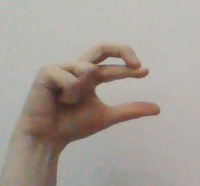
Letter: thal